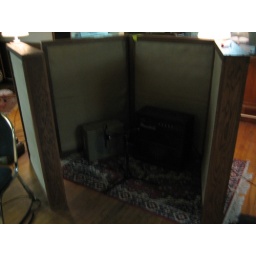
Two guitar amps in a box in the dark.